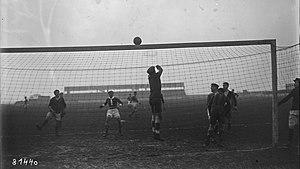
Match de football au stade Bergeyre le 18 février 1923 entre l'Union sportive et amicale de Clichy et l'Olympique de Paris pour le compte de la Coupe de Paris. Victoire 5-1 de l'Olympique (sources
L'Union sportive et amicale de Clichy, abrégée en USA Clichy, est un club de football français fondé en 1900 et basé à Clichy dans les Hauts-de-Seine.